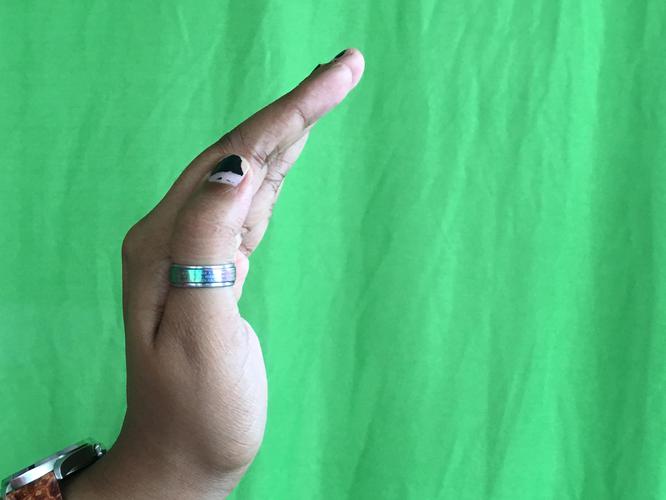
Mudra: Sarpasirsha
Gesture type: single_hand